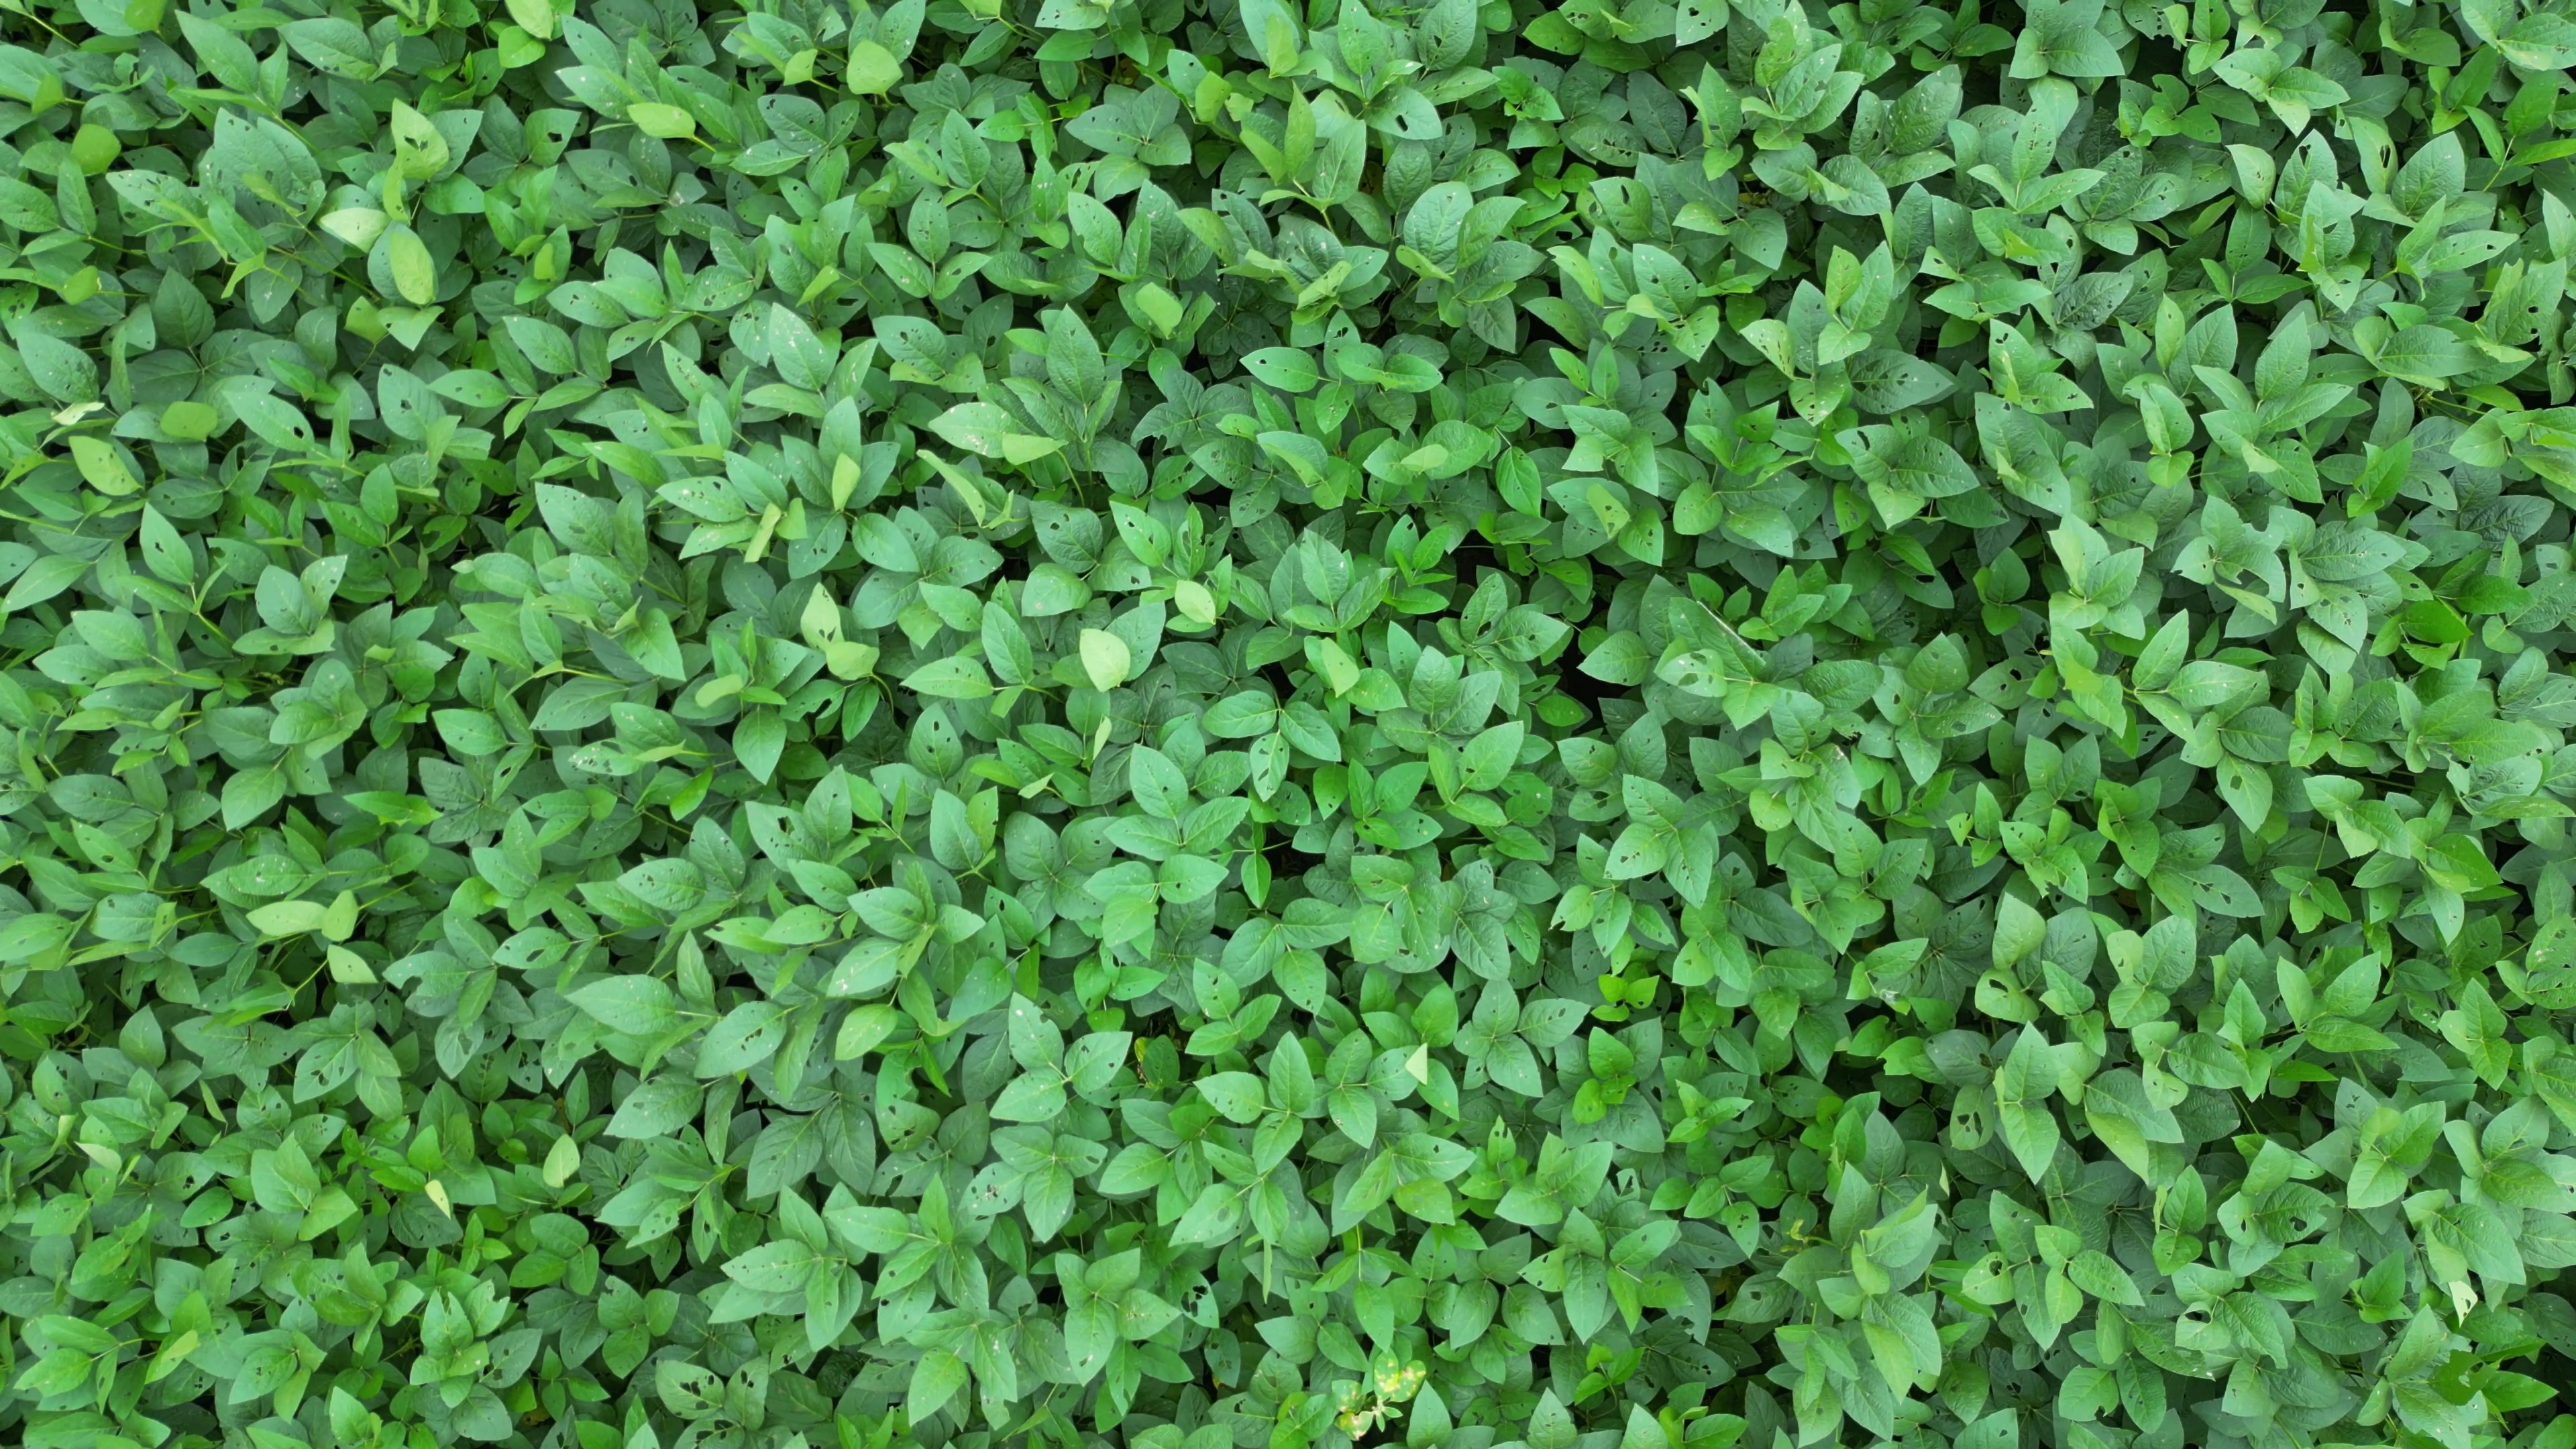
Label: Semilooper_Pest